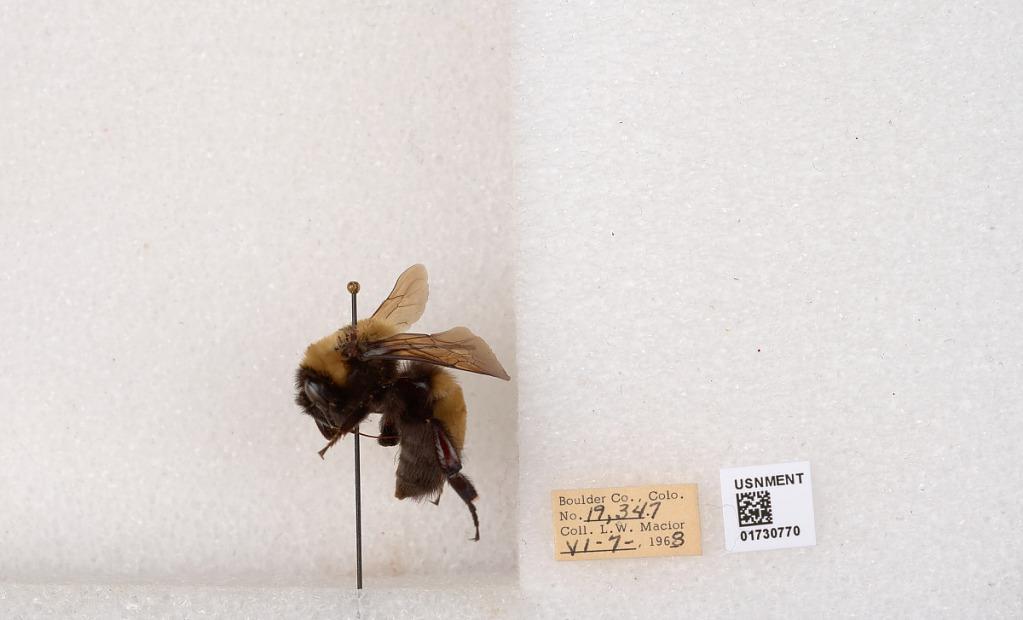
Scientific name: Bombus (Bombus) nevadensis Cresson
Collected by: L. Macior
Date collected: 1968-6-7
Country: United States
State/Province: Colorado
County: Boulder
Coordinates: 40.0925, -105.358